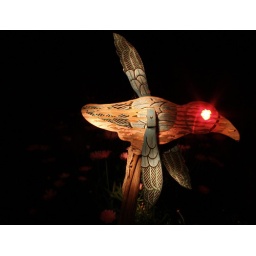
I started this exposure with a laser pointer on the birds eye. Then I flashed the bird in various spots with a flashlight.